Sky position (RA, Dec in degrees): 347.93, 1.189
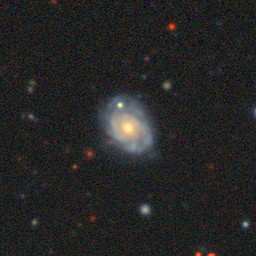
Galaxy morphology: Unbarred Tight Spiral Galaxies